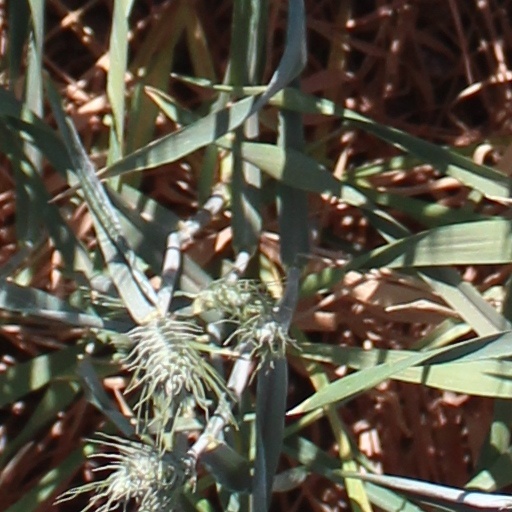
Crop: wheat